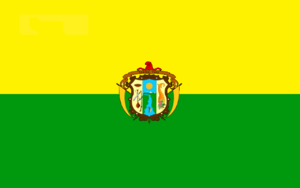
Tena est un canton d'Équateur situé dans la province de Napo.
L'Équateur est divisé en 24 provinces, subdivisées en cantons, eux-mêmes subdivisés en paroisses. Chacun de ces trois niveaux de la hiérarchie administrative et territoriale dispose de son gouvernement autonome décentralisé. Bien que la Constitution équatorienne de 2008 prévoie la possibilité d’un découpage politico-administratif dont le niveau supérieur serait la région, comme regroupement de plusieurs provinces, dans la réalité la notion de région n’est utilisée qu’au sens géographique du terme, pour désigner d'est en ouest l'Amazonie, les Andes, la côte Pacifique et les îles Galápagos. En 2016, le premier niveau de l’administration du pays est donc la province.